Programming with Big Data in R

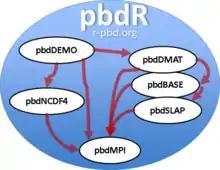
The images describes how various pbdr packages are correlated.

Among these packages, pbdMPI provides wrapper functions to MPI library, and it also produces a shared library and a configuration file for MPI environments. All other packages rely on this configuration for installation and library loading that avoids difficulty of library linking and compiling. All other packages can directly use MPI functions easily.